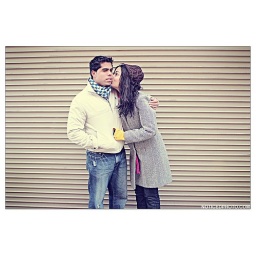
We stood in front of a garage door from an apartment building (=